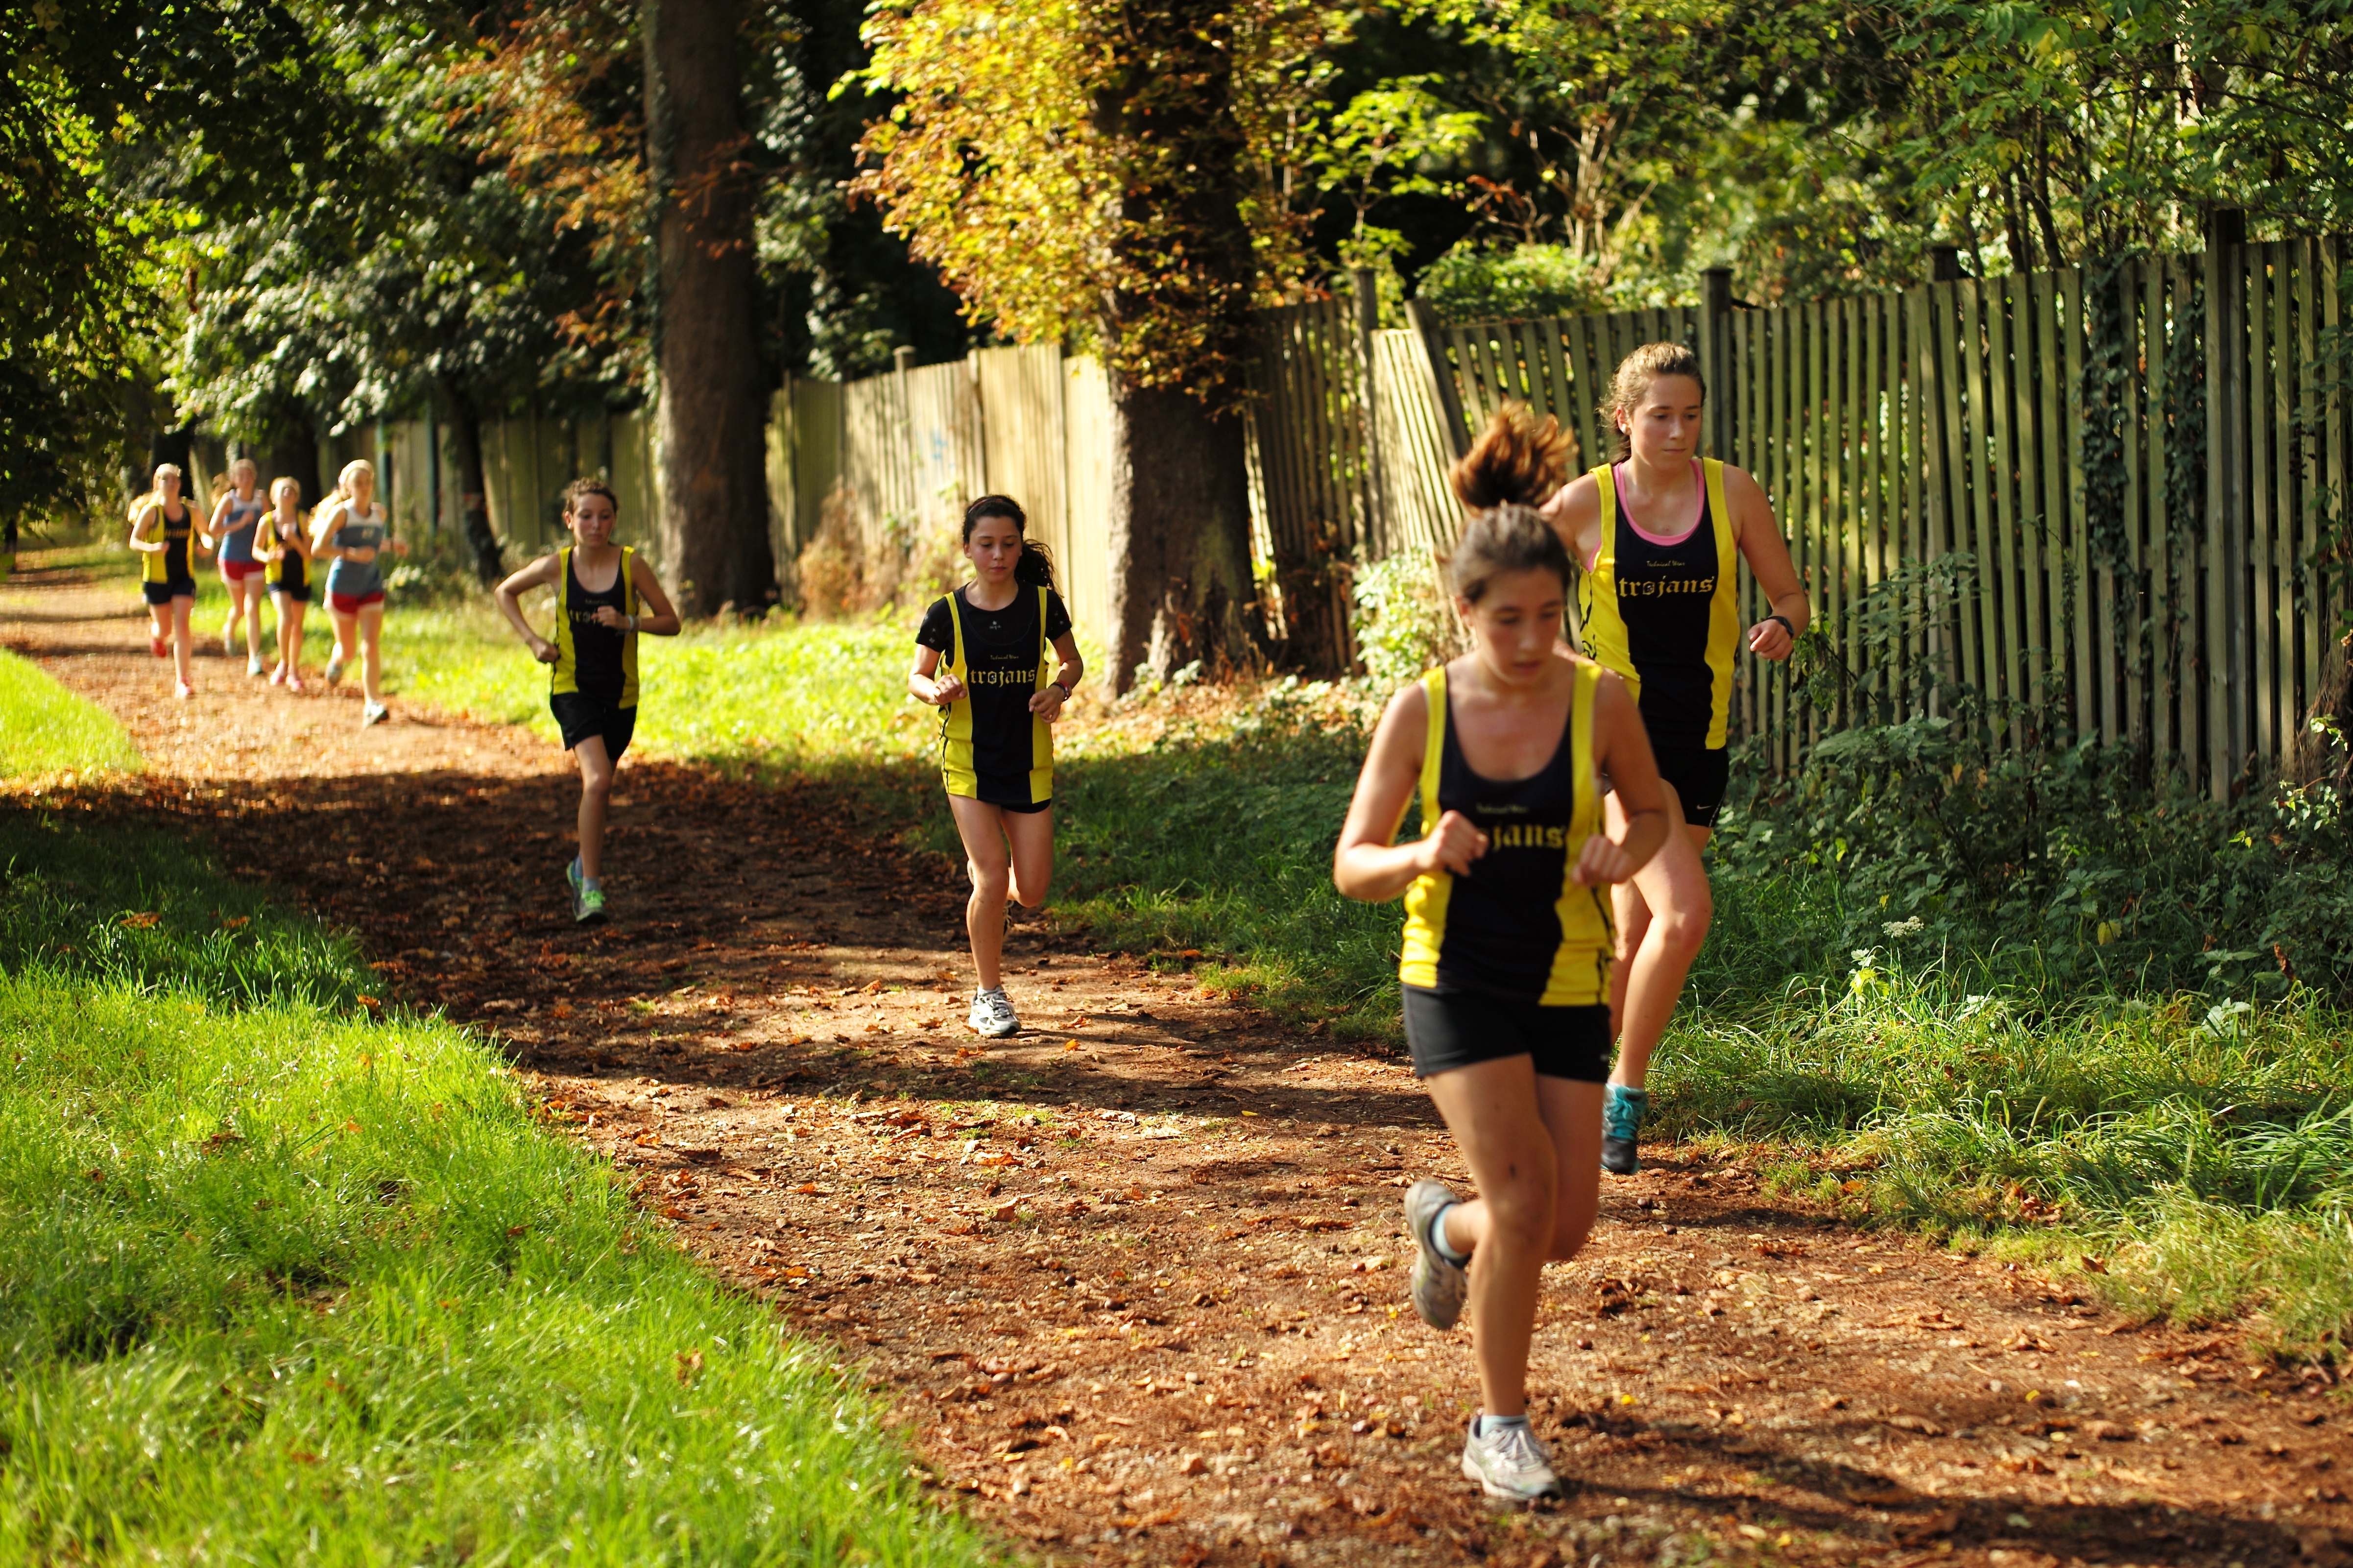
walking, person, cloud, trail, sport, running, run, paris, country, recreation, france, jogging, cross, race, competition, september, hague, girls, m, american, team, sports, boys, saint, parc, 50, school, runners, filter, nd, endurance, leica, 240, summilux, meet, xc, physical exercise, outdoor recreation, human action, endurance sports, ultramarathon, cross country running